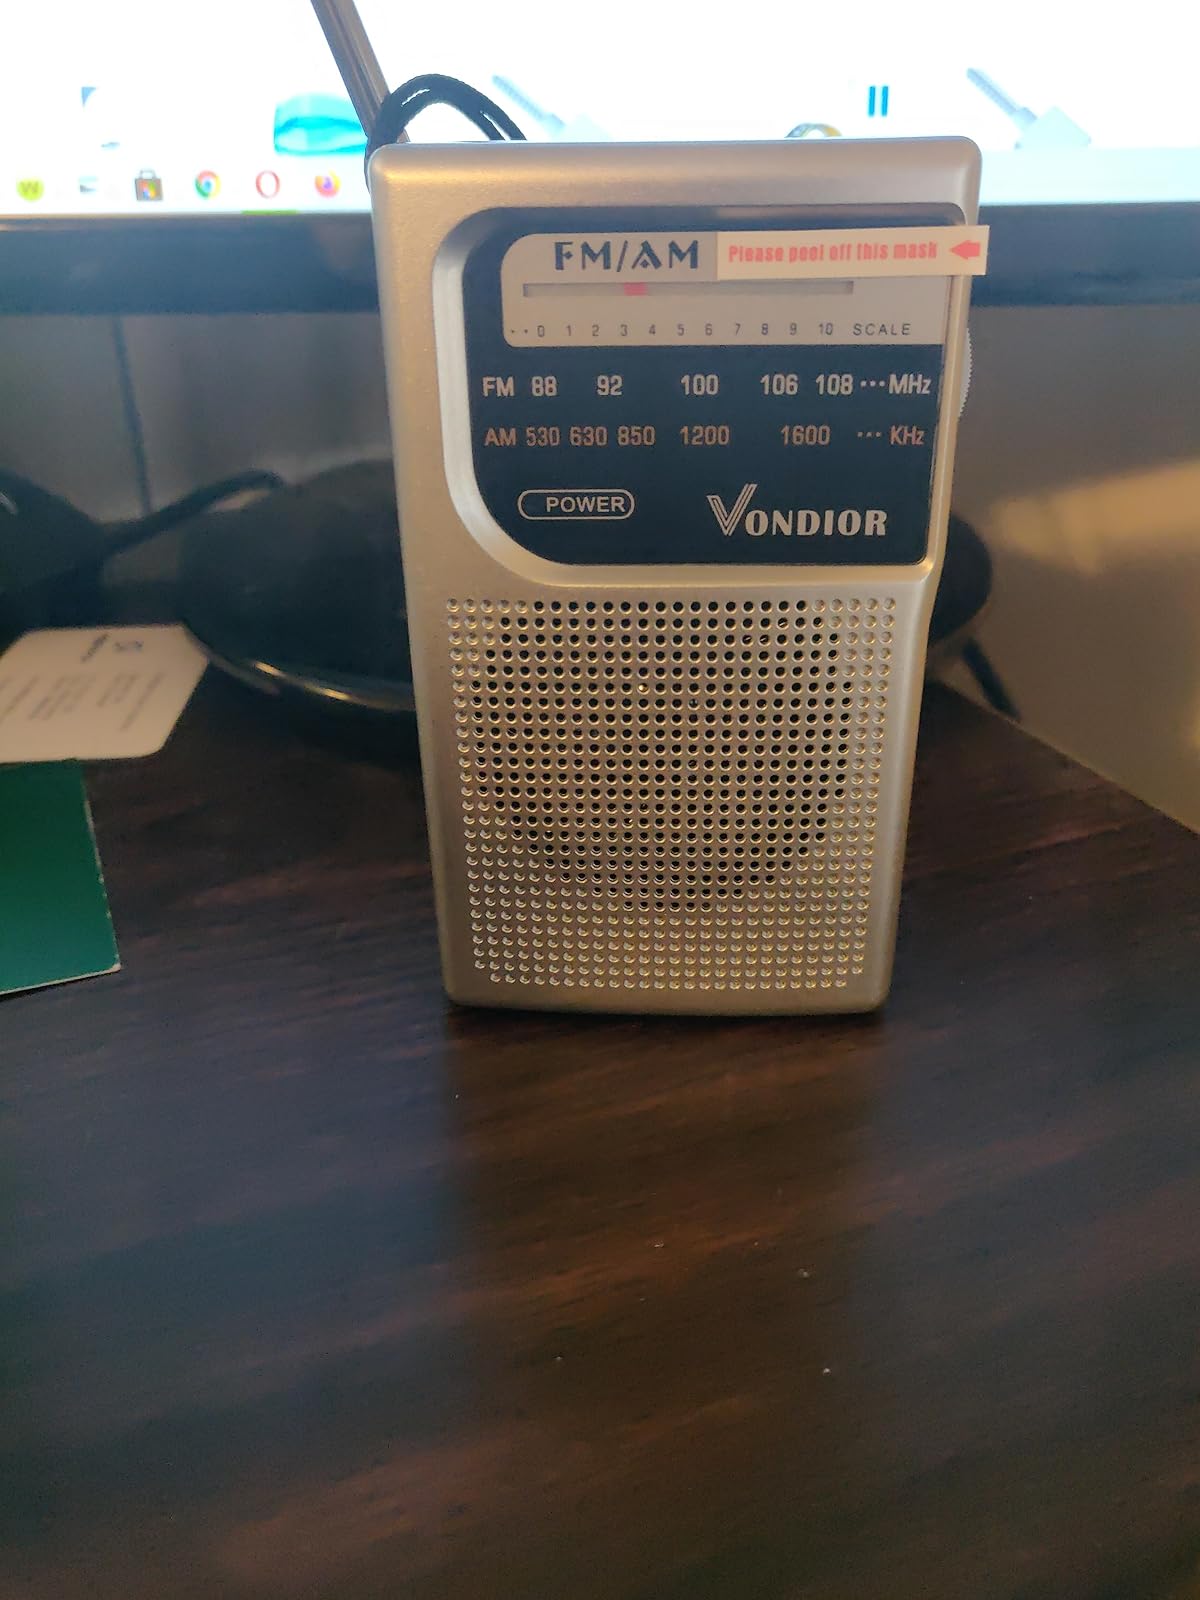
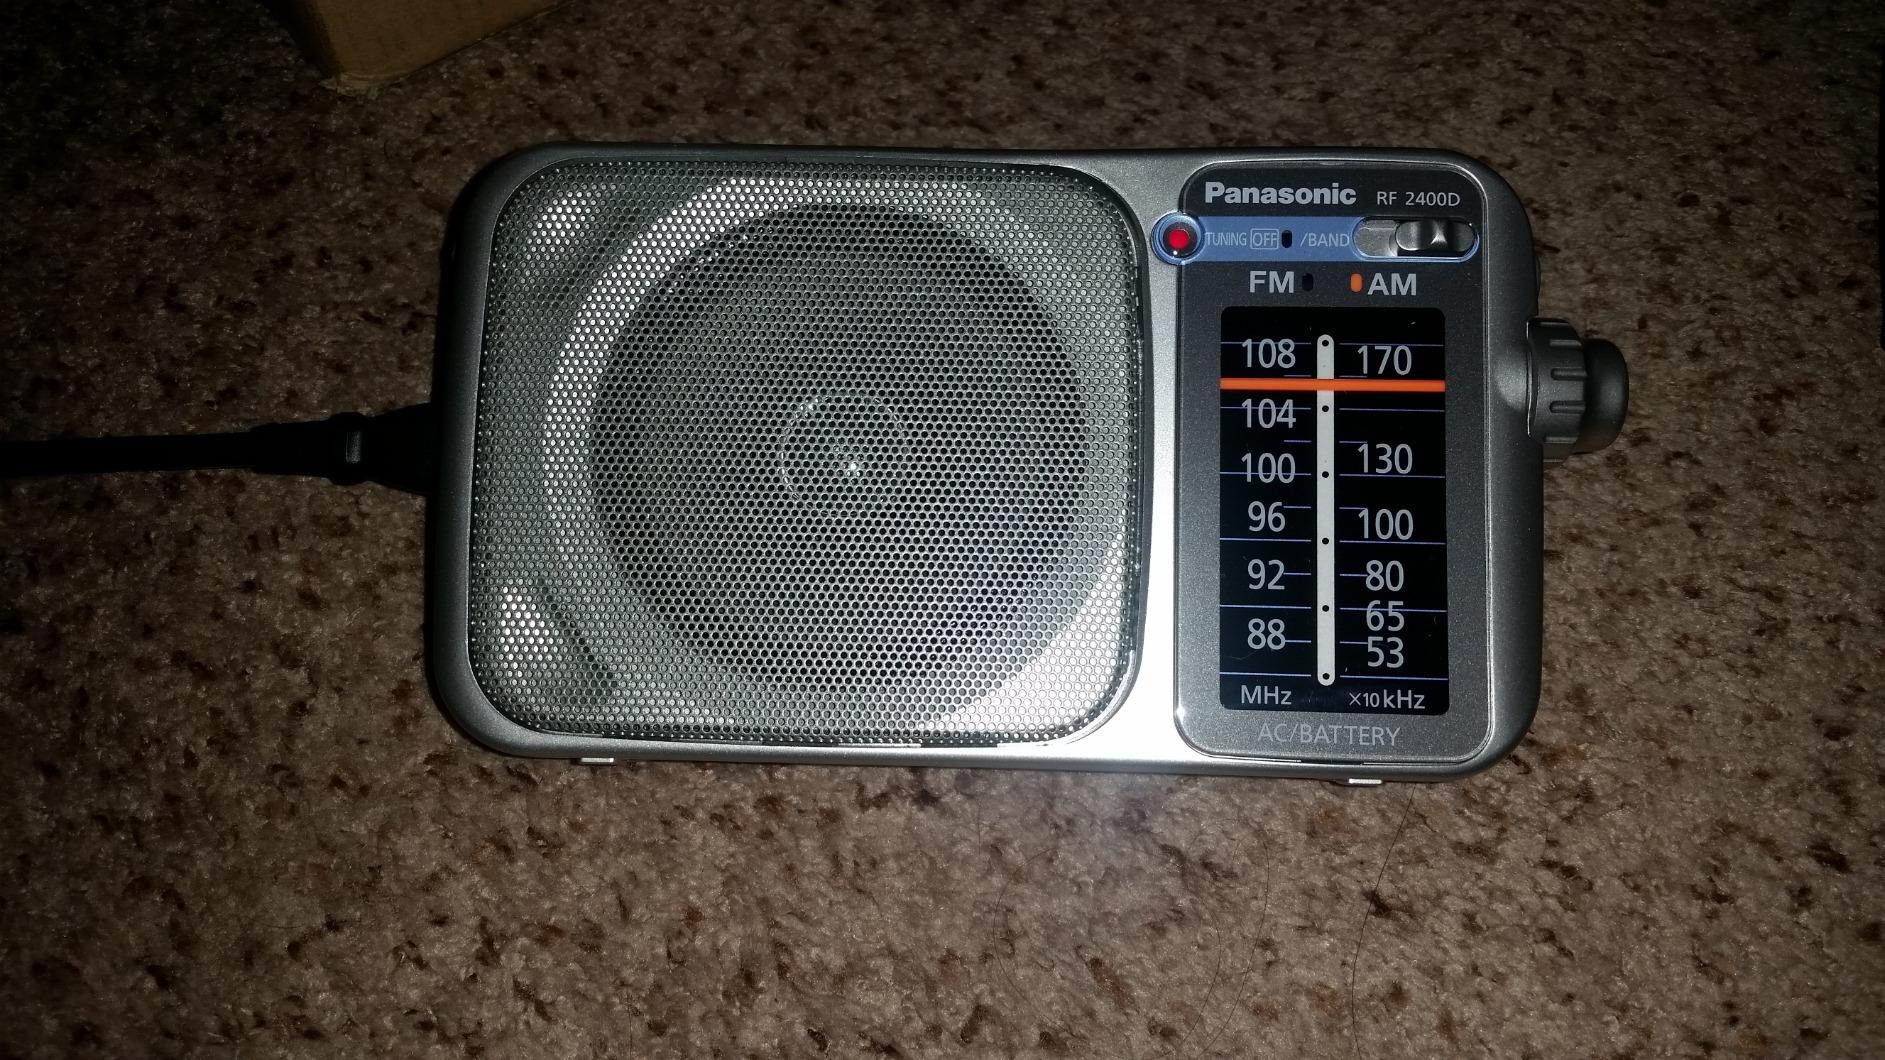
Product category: radio
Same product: no